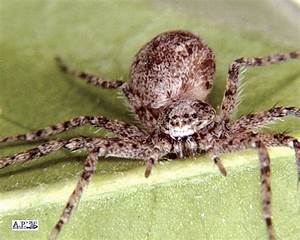
Label: ragno